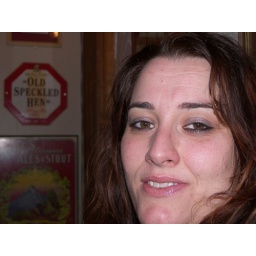
out with my mate mook today and the girls to the pig and whistle pub in the dandenongs...